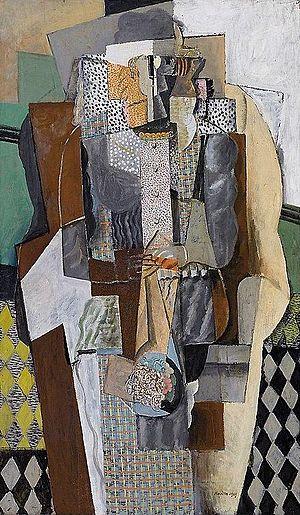
La diaspora polonaise en France est constituée par l'ensemble des personnes nées sur le territoire de la Pologne ainsi que de leurs descendants, se disant Polonais et vivant sur le territoire français. Les Polonais désignent leur communauté par le terme latin de Polonia. L'histoire de la Polonia française remonte au début du XIXᵉ siècle, à l'époque où l'État polonais était dépecé et rayé de la carte de l'Europe par les pays voisins et où les persecutions conduites par ces puissances occupantes poussaient les Polonais à l'exil.